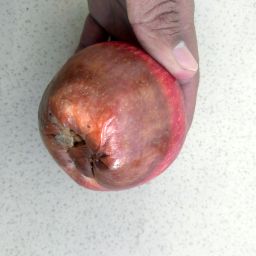
Fruit: Apple
Quality: Bad